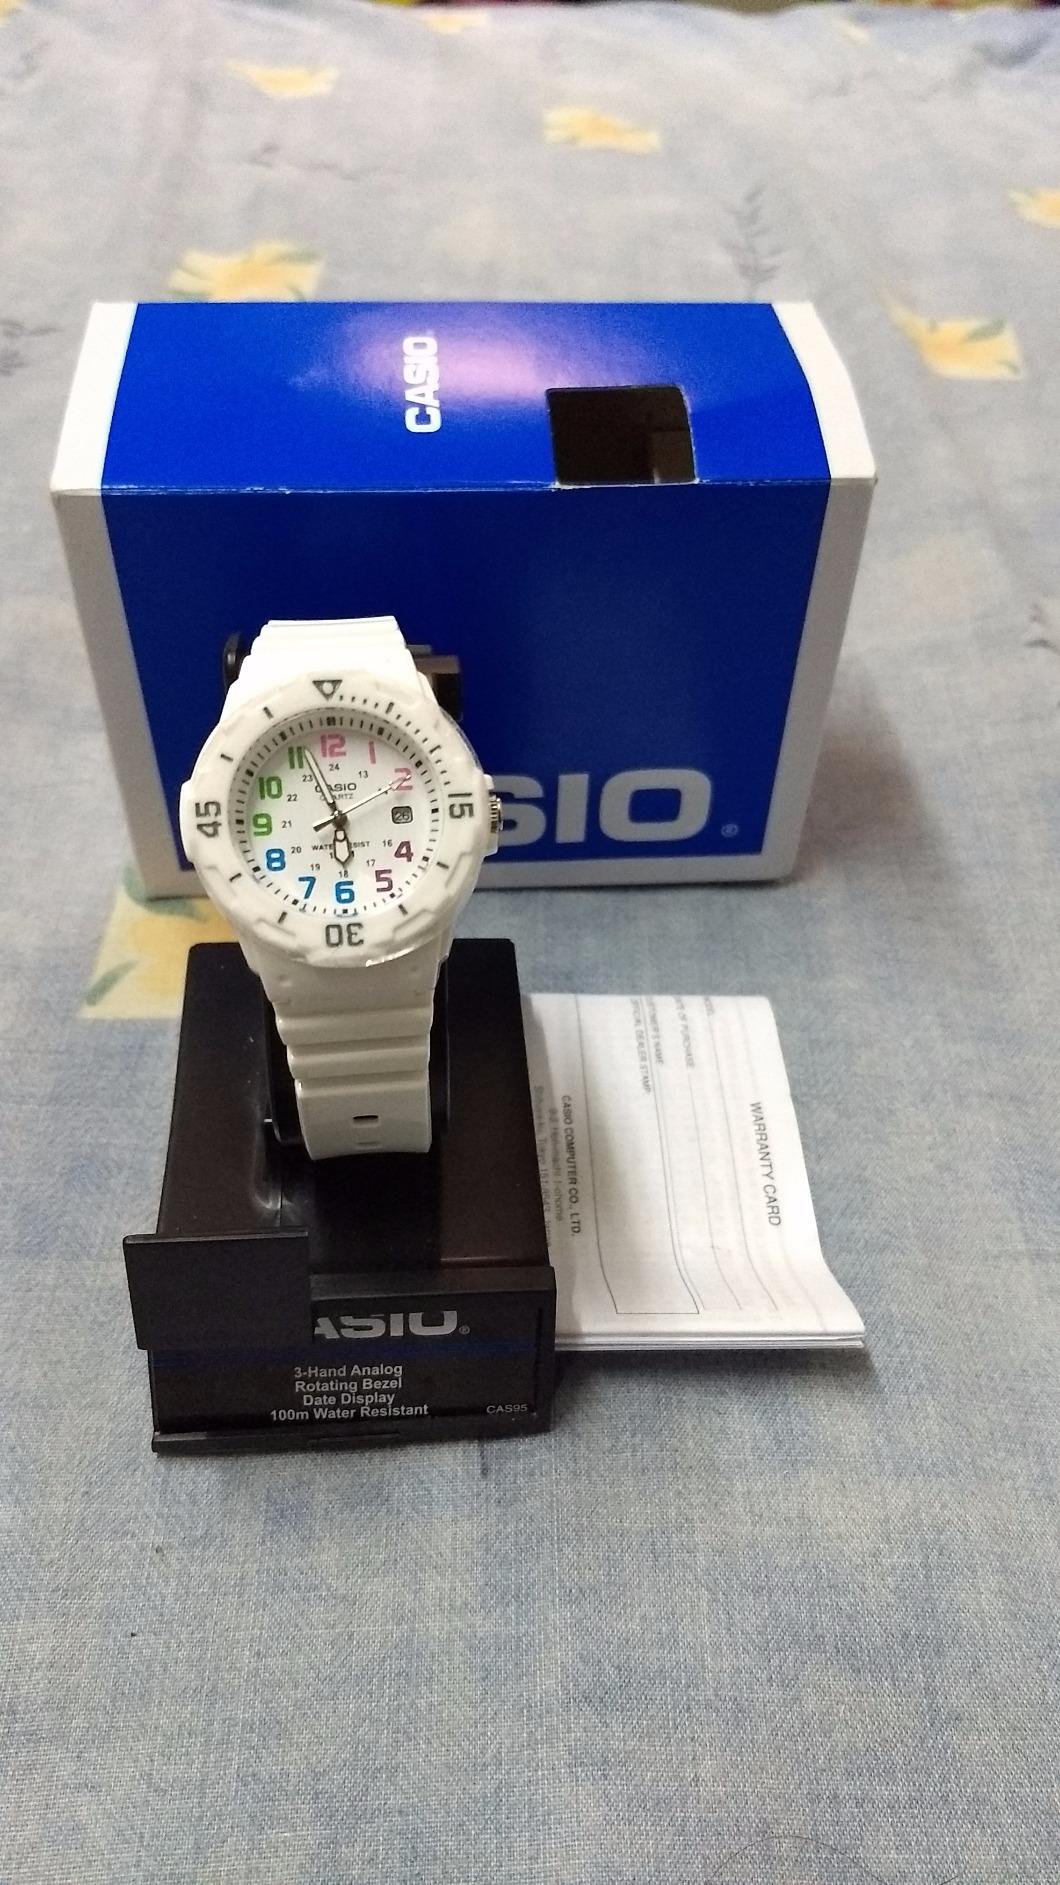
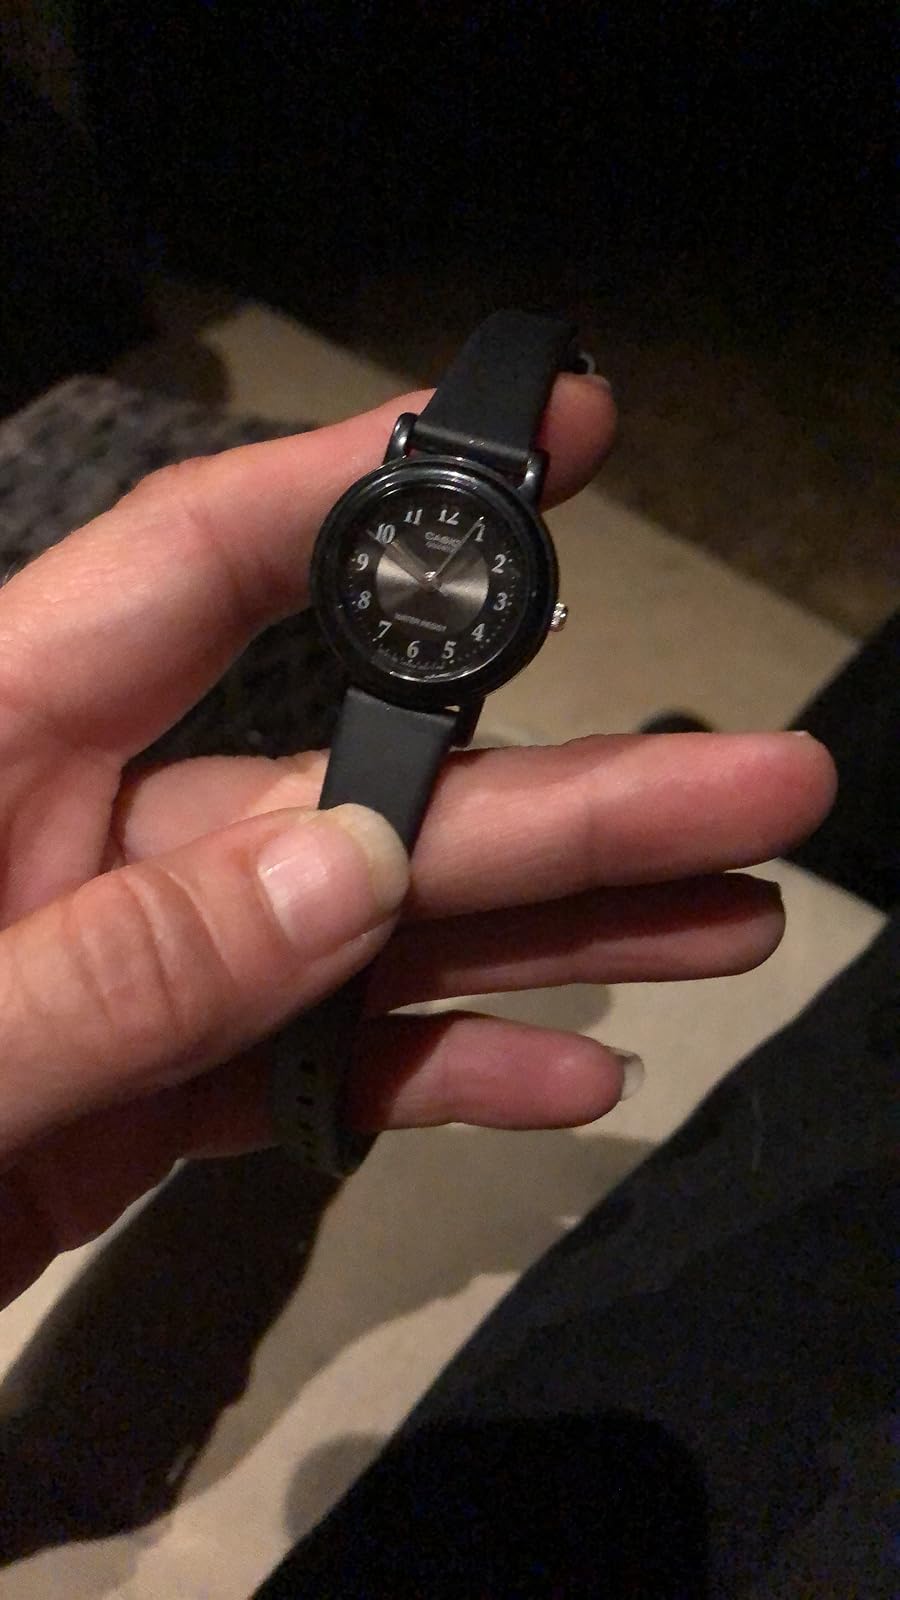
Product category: accessories_watch
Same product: no